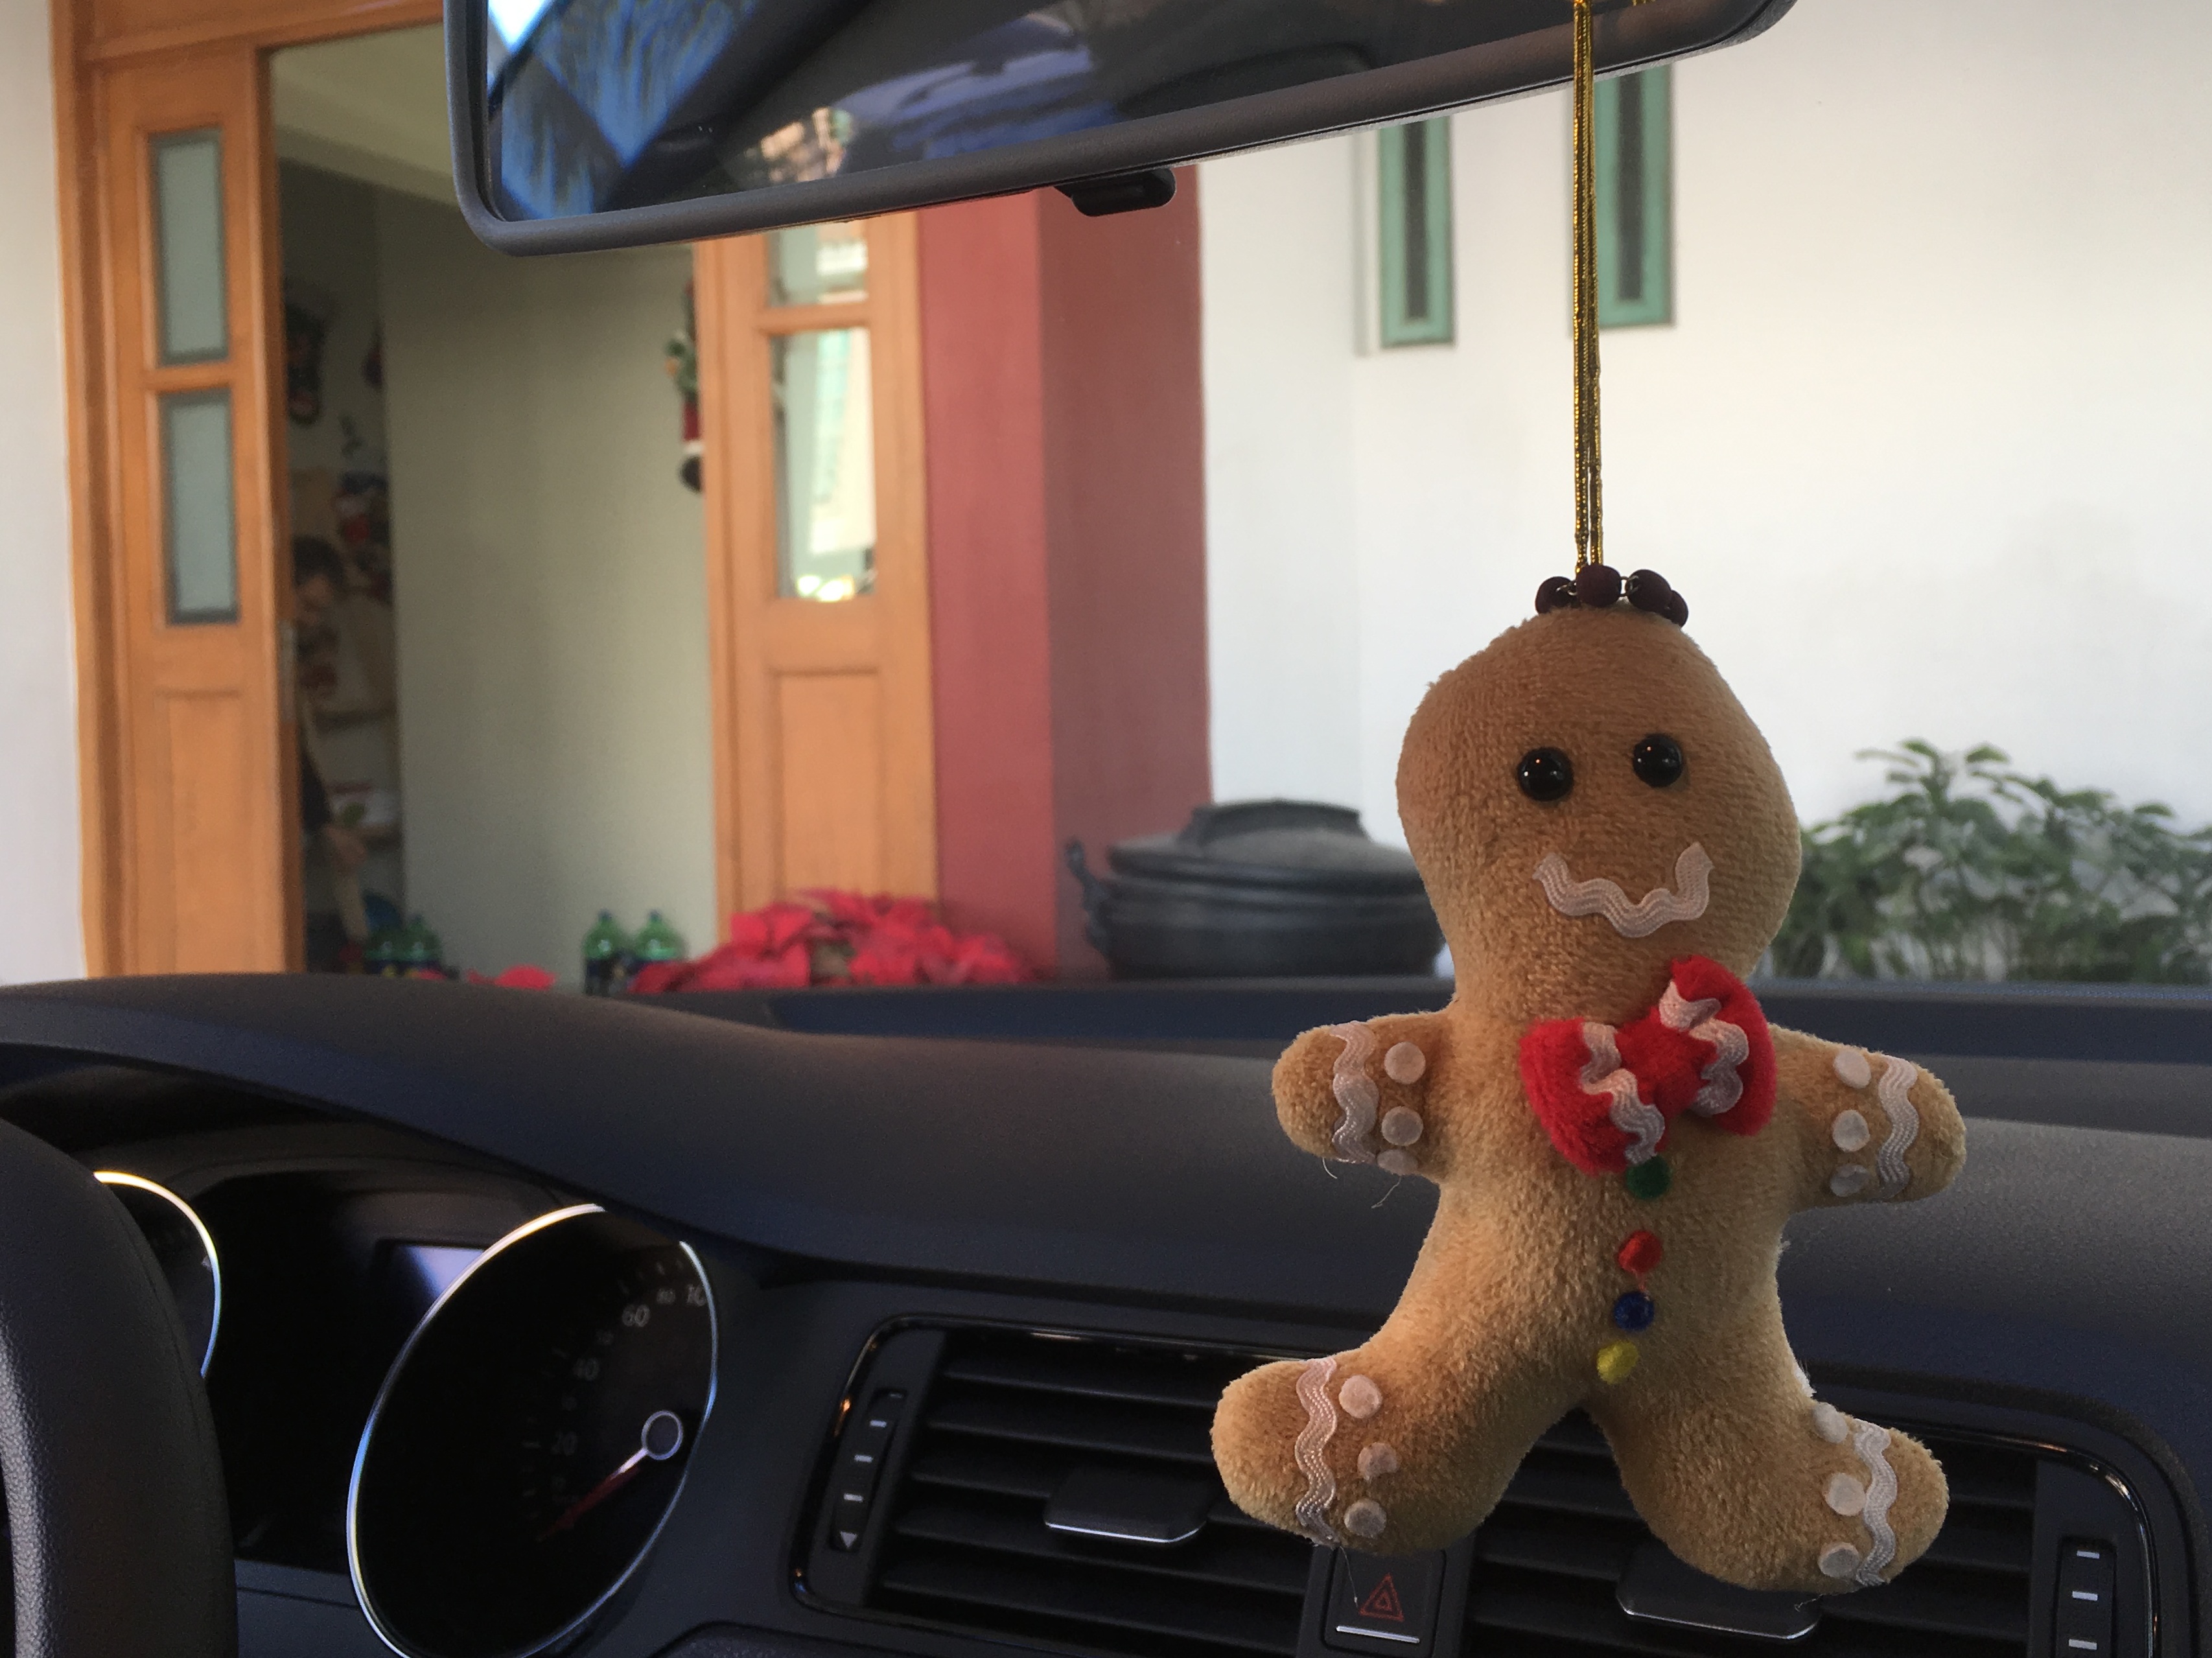
vehicle